Maimonides

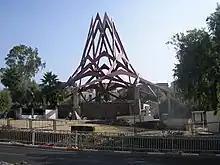
The Tomb of Maimonides in Tiberias

With the loss of the family funds tied up in David's business venture, Maimonides assumed the vocation of physician, for which he was to become famous. He had trained in medicine in both Spain and in Fez. Gaining widespread recognition, he was appointed court physician to al-Qadi al-Fadil, the chief secretary to Sultan Saladin, then to Saladin himself; after whose death he remained a physician to the Ayyubid dynasty.